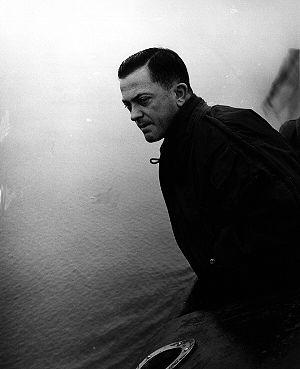
William Robert Anderson, est un officier de l'United States Navy et un homme politique américain, membre de chambre des représentants des États-Unis pour le Tennessee de 1965 à 1973.